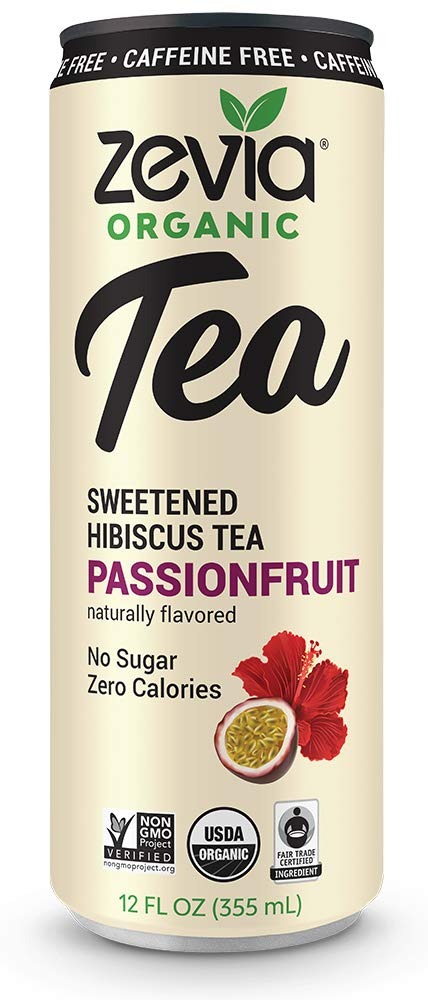
Item Name: Zevia Zero Sugar Tea, Hibiscus Tea with Passionfruit Caffeine Free, 12 oz Cans (12-Pack) – Naturally Sweetened, Zero Calorie Sugar Free - Non-GMO Project Verified, Gluten-Free, Vegan
Bullet Point 1: Naturally Sweetened, Zero Sugar: Tastes good, without the guilt. All our drinks are sweetened with stevia.
Bullet Point 2: Non-GMO Project Verified: We like organisms just the way they are. All our products are Non-GMO Project Verified.
Bullet Point 3: Zero Calories: No empty calories in our naturally-sweetened drinks. In fact, no calories at all.
Bullet Point 4: Gluten Free, Vegan & Kosher: Fads come and go. We've been making good stuff the simple way since the beginning.
Bullet Point 5: No Added Colors: With all the flavor we pack into every can, there's just no room for added colors or dyes.
Value: 144.0
Unit: Fl Oz

Price: 37.92